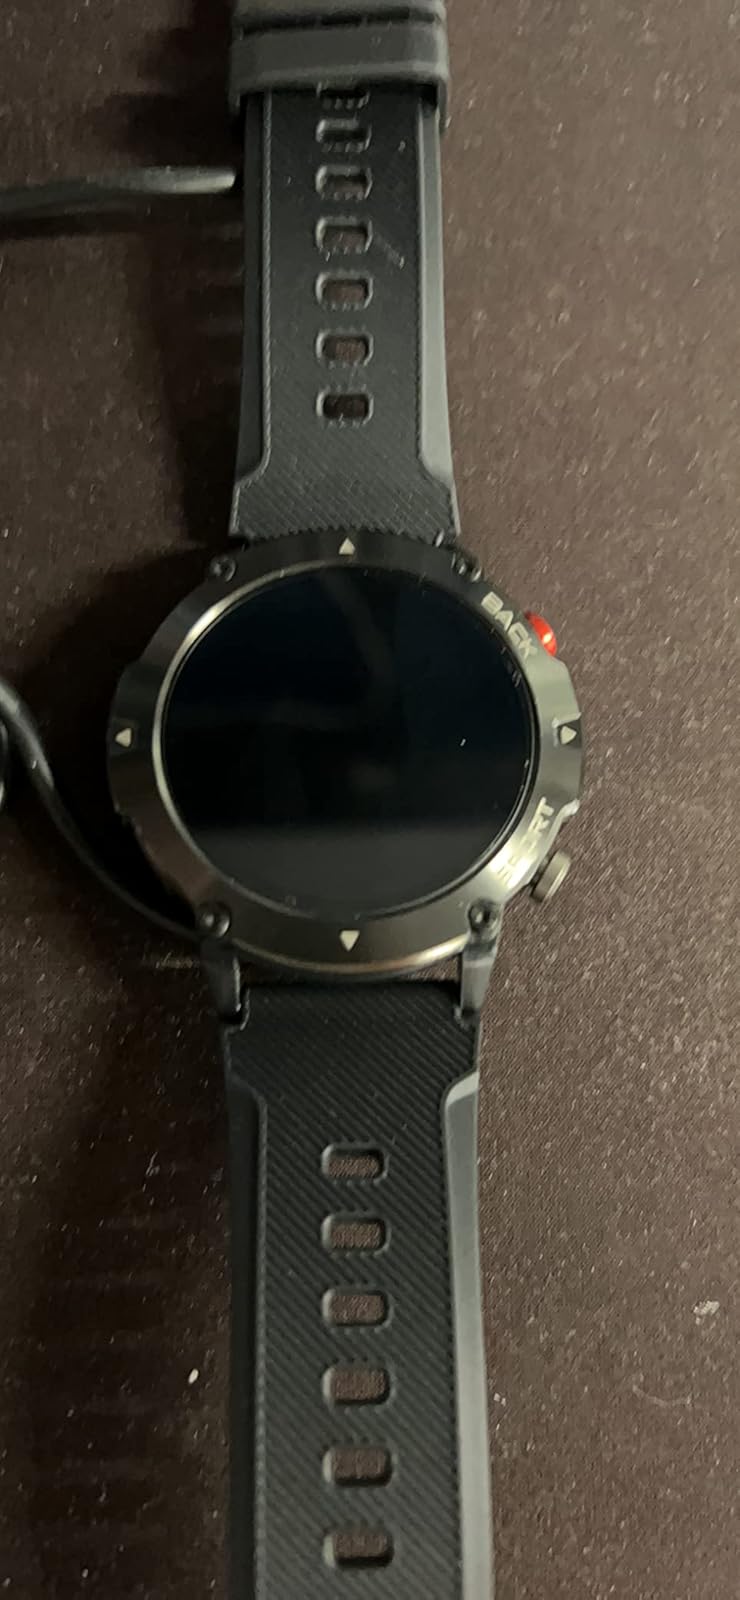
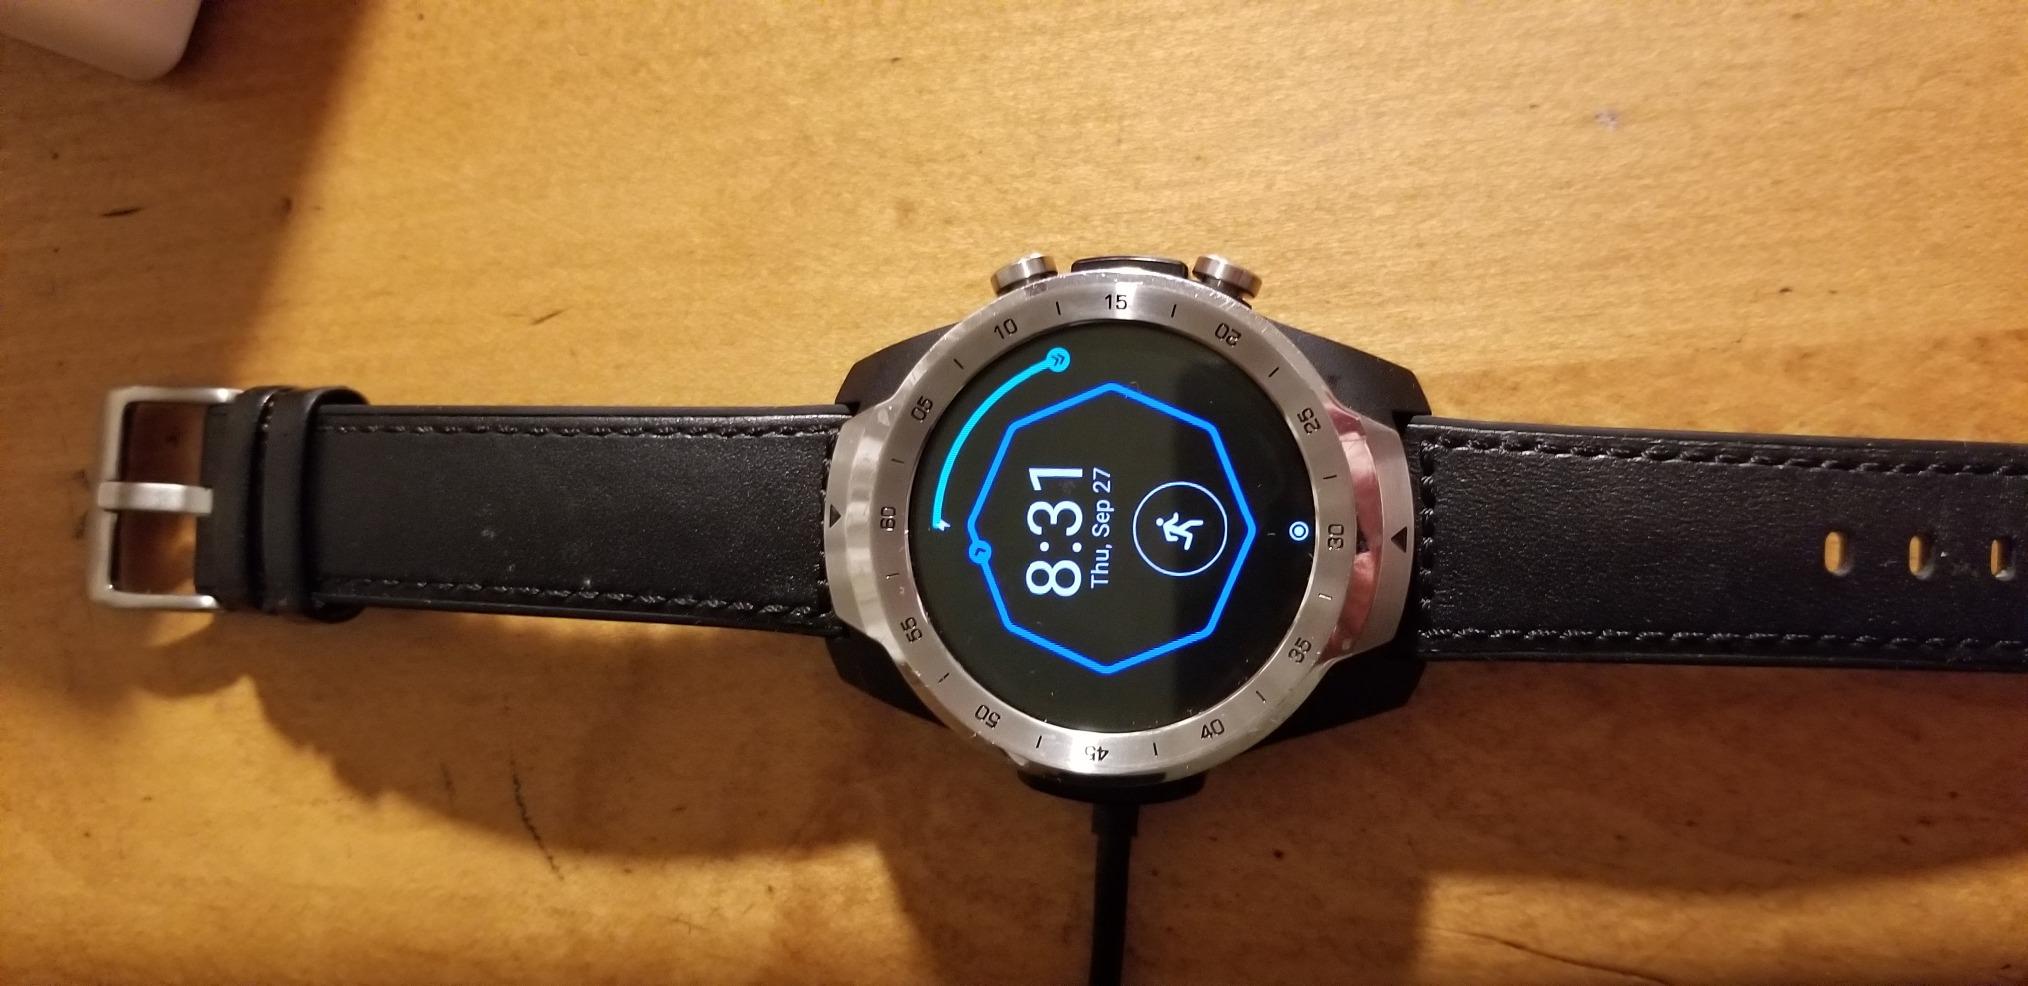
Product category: smartwatch
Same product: no